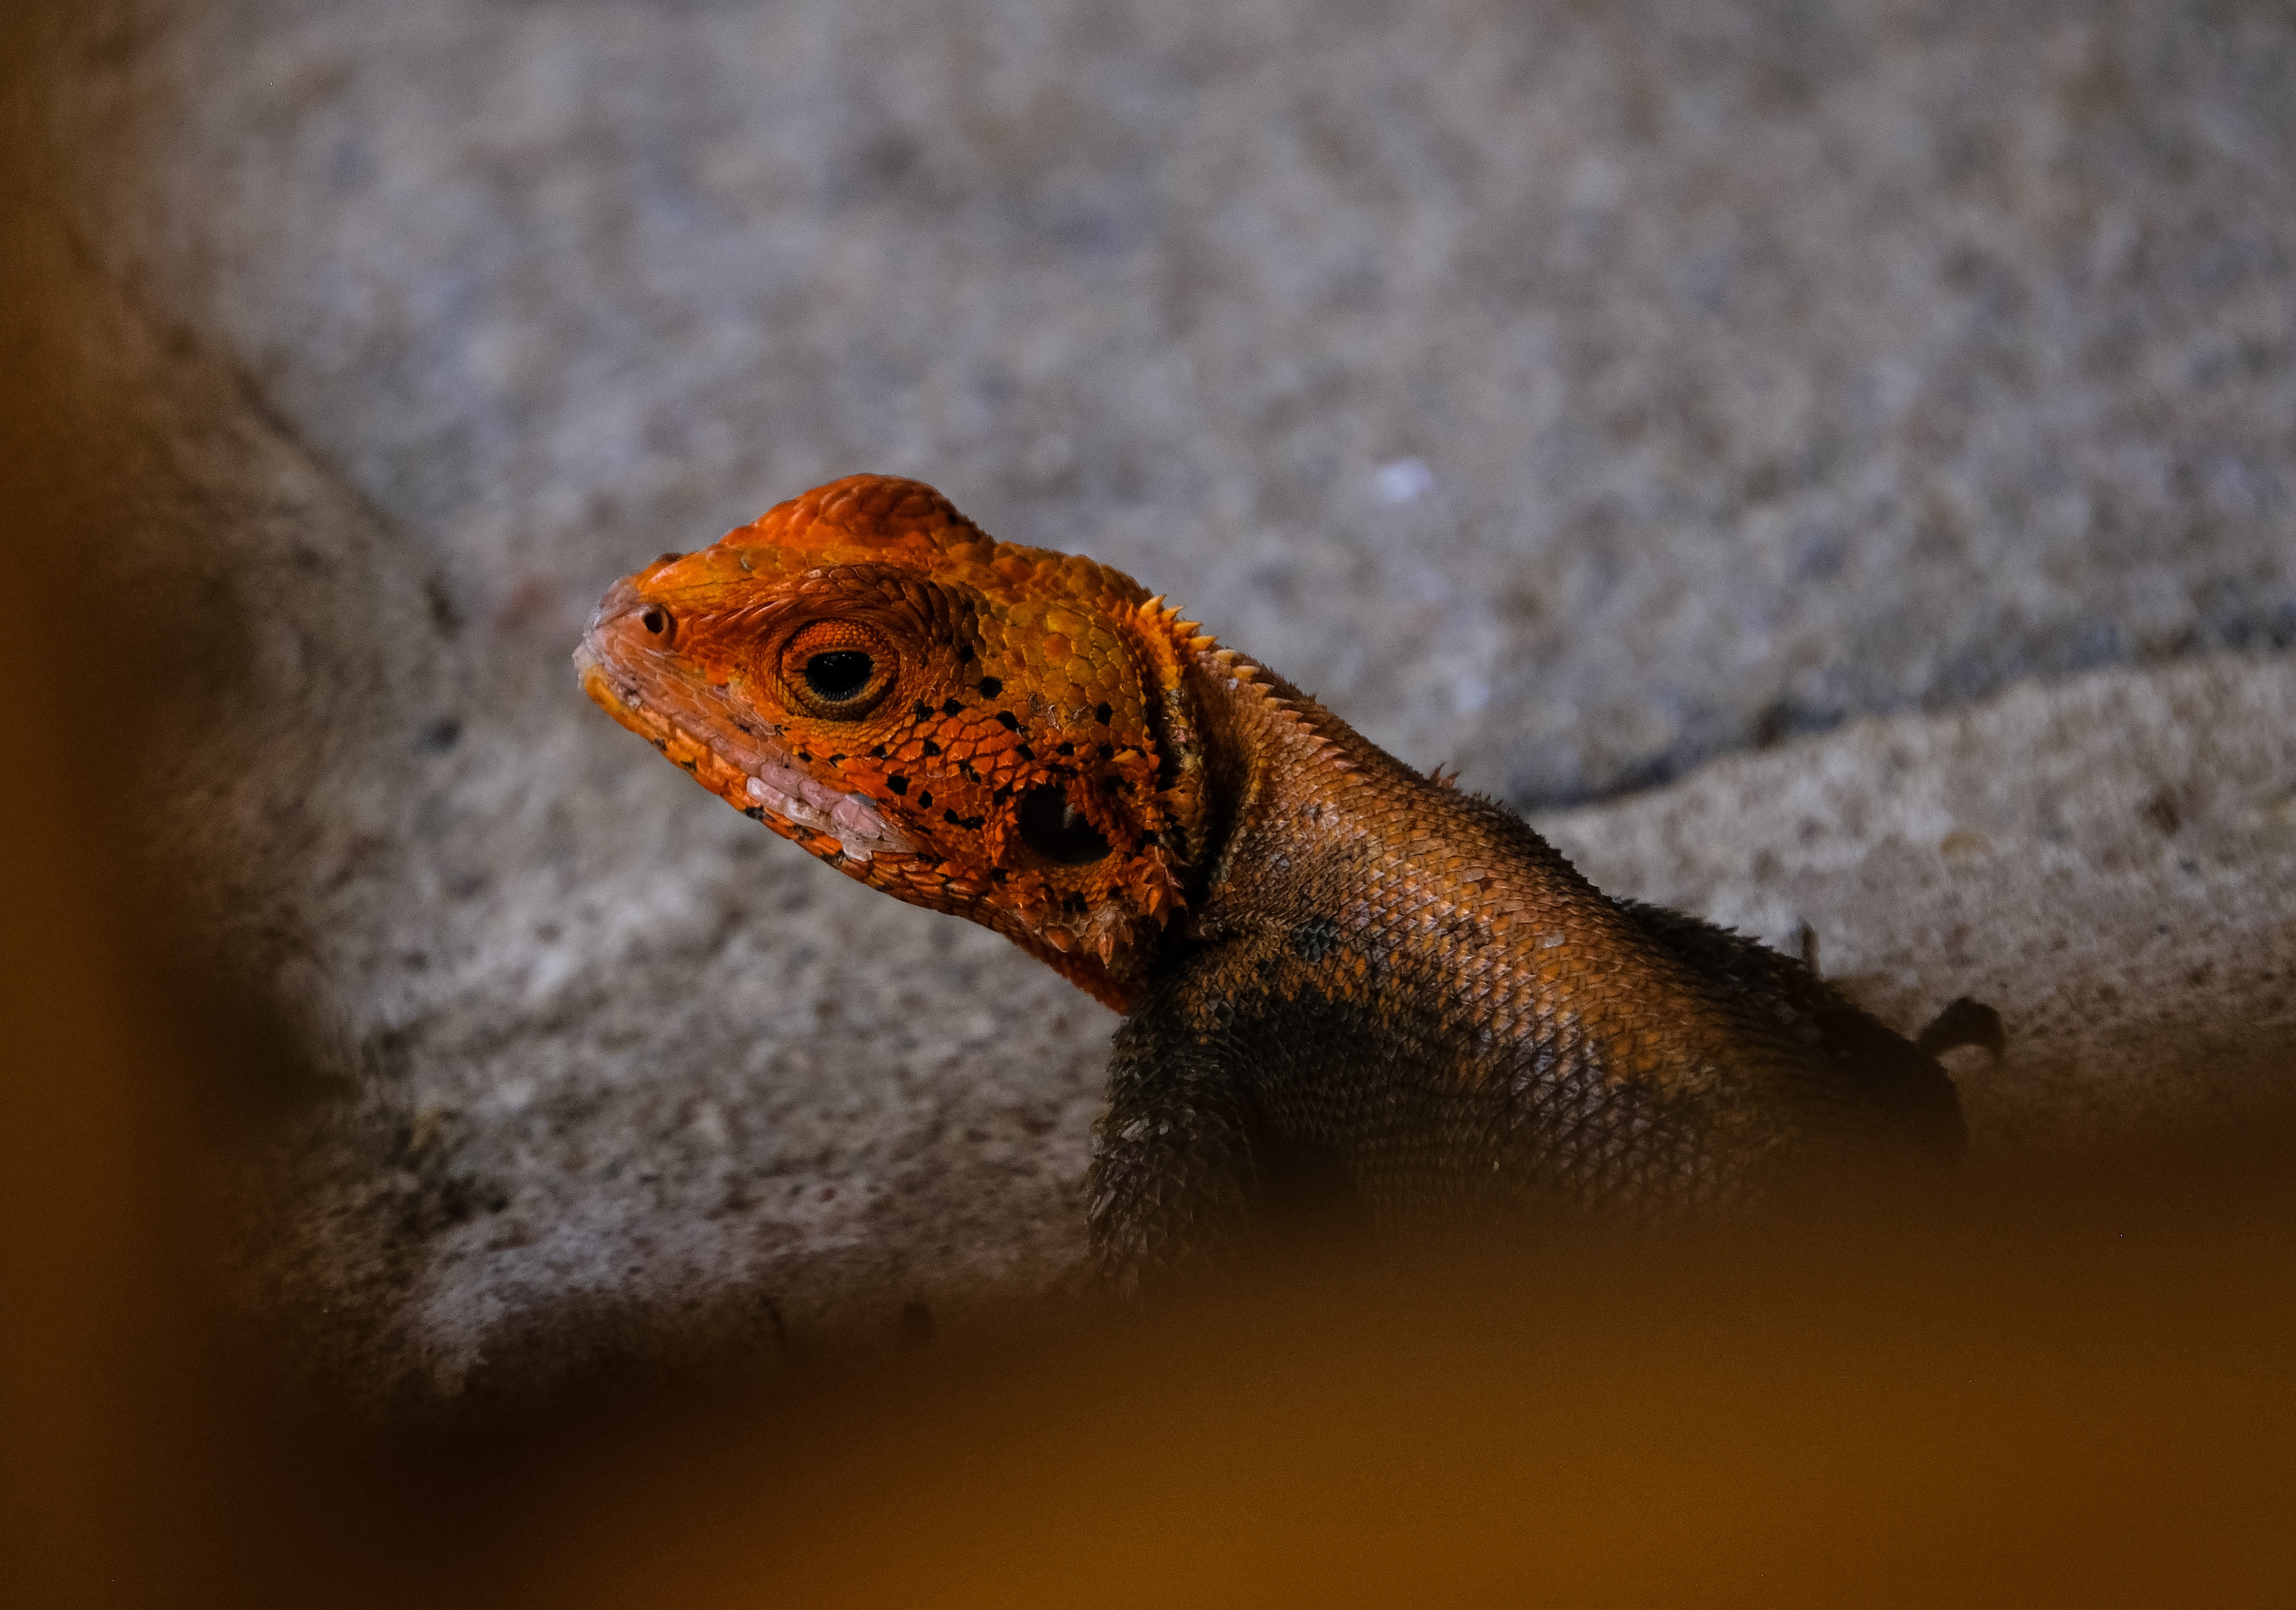
reptile, lizard, scaled reptile, gecko, eye, brown, close up, dragon lizard, terrestrial animal, organism, adaptation, iguania, iguanidae, wildlife